Order Order Out of Order

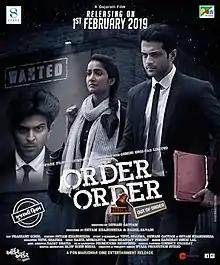
Theatrical release poster

Order Order Out of Order is a 2019 Gujarati courtroom drama starring Jinal Belani, Raunaq Kamdar and Gaurav Paswala. On a concept created by Shyam Khandhedia, the film was directed by Dhwani Gautam and produced by Shyam Khandhedia and Rahul Savani under banner of Spark Films & Company. The film was released in India by Pen India Limited on 1 February 2019.